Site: brandenburg
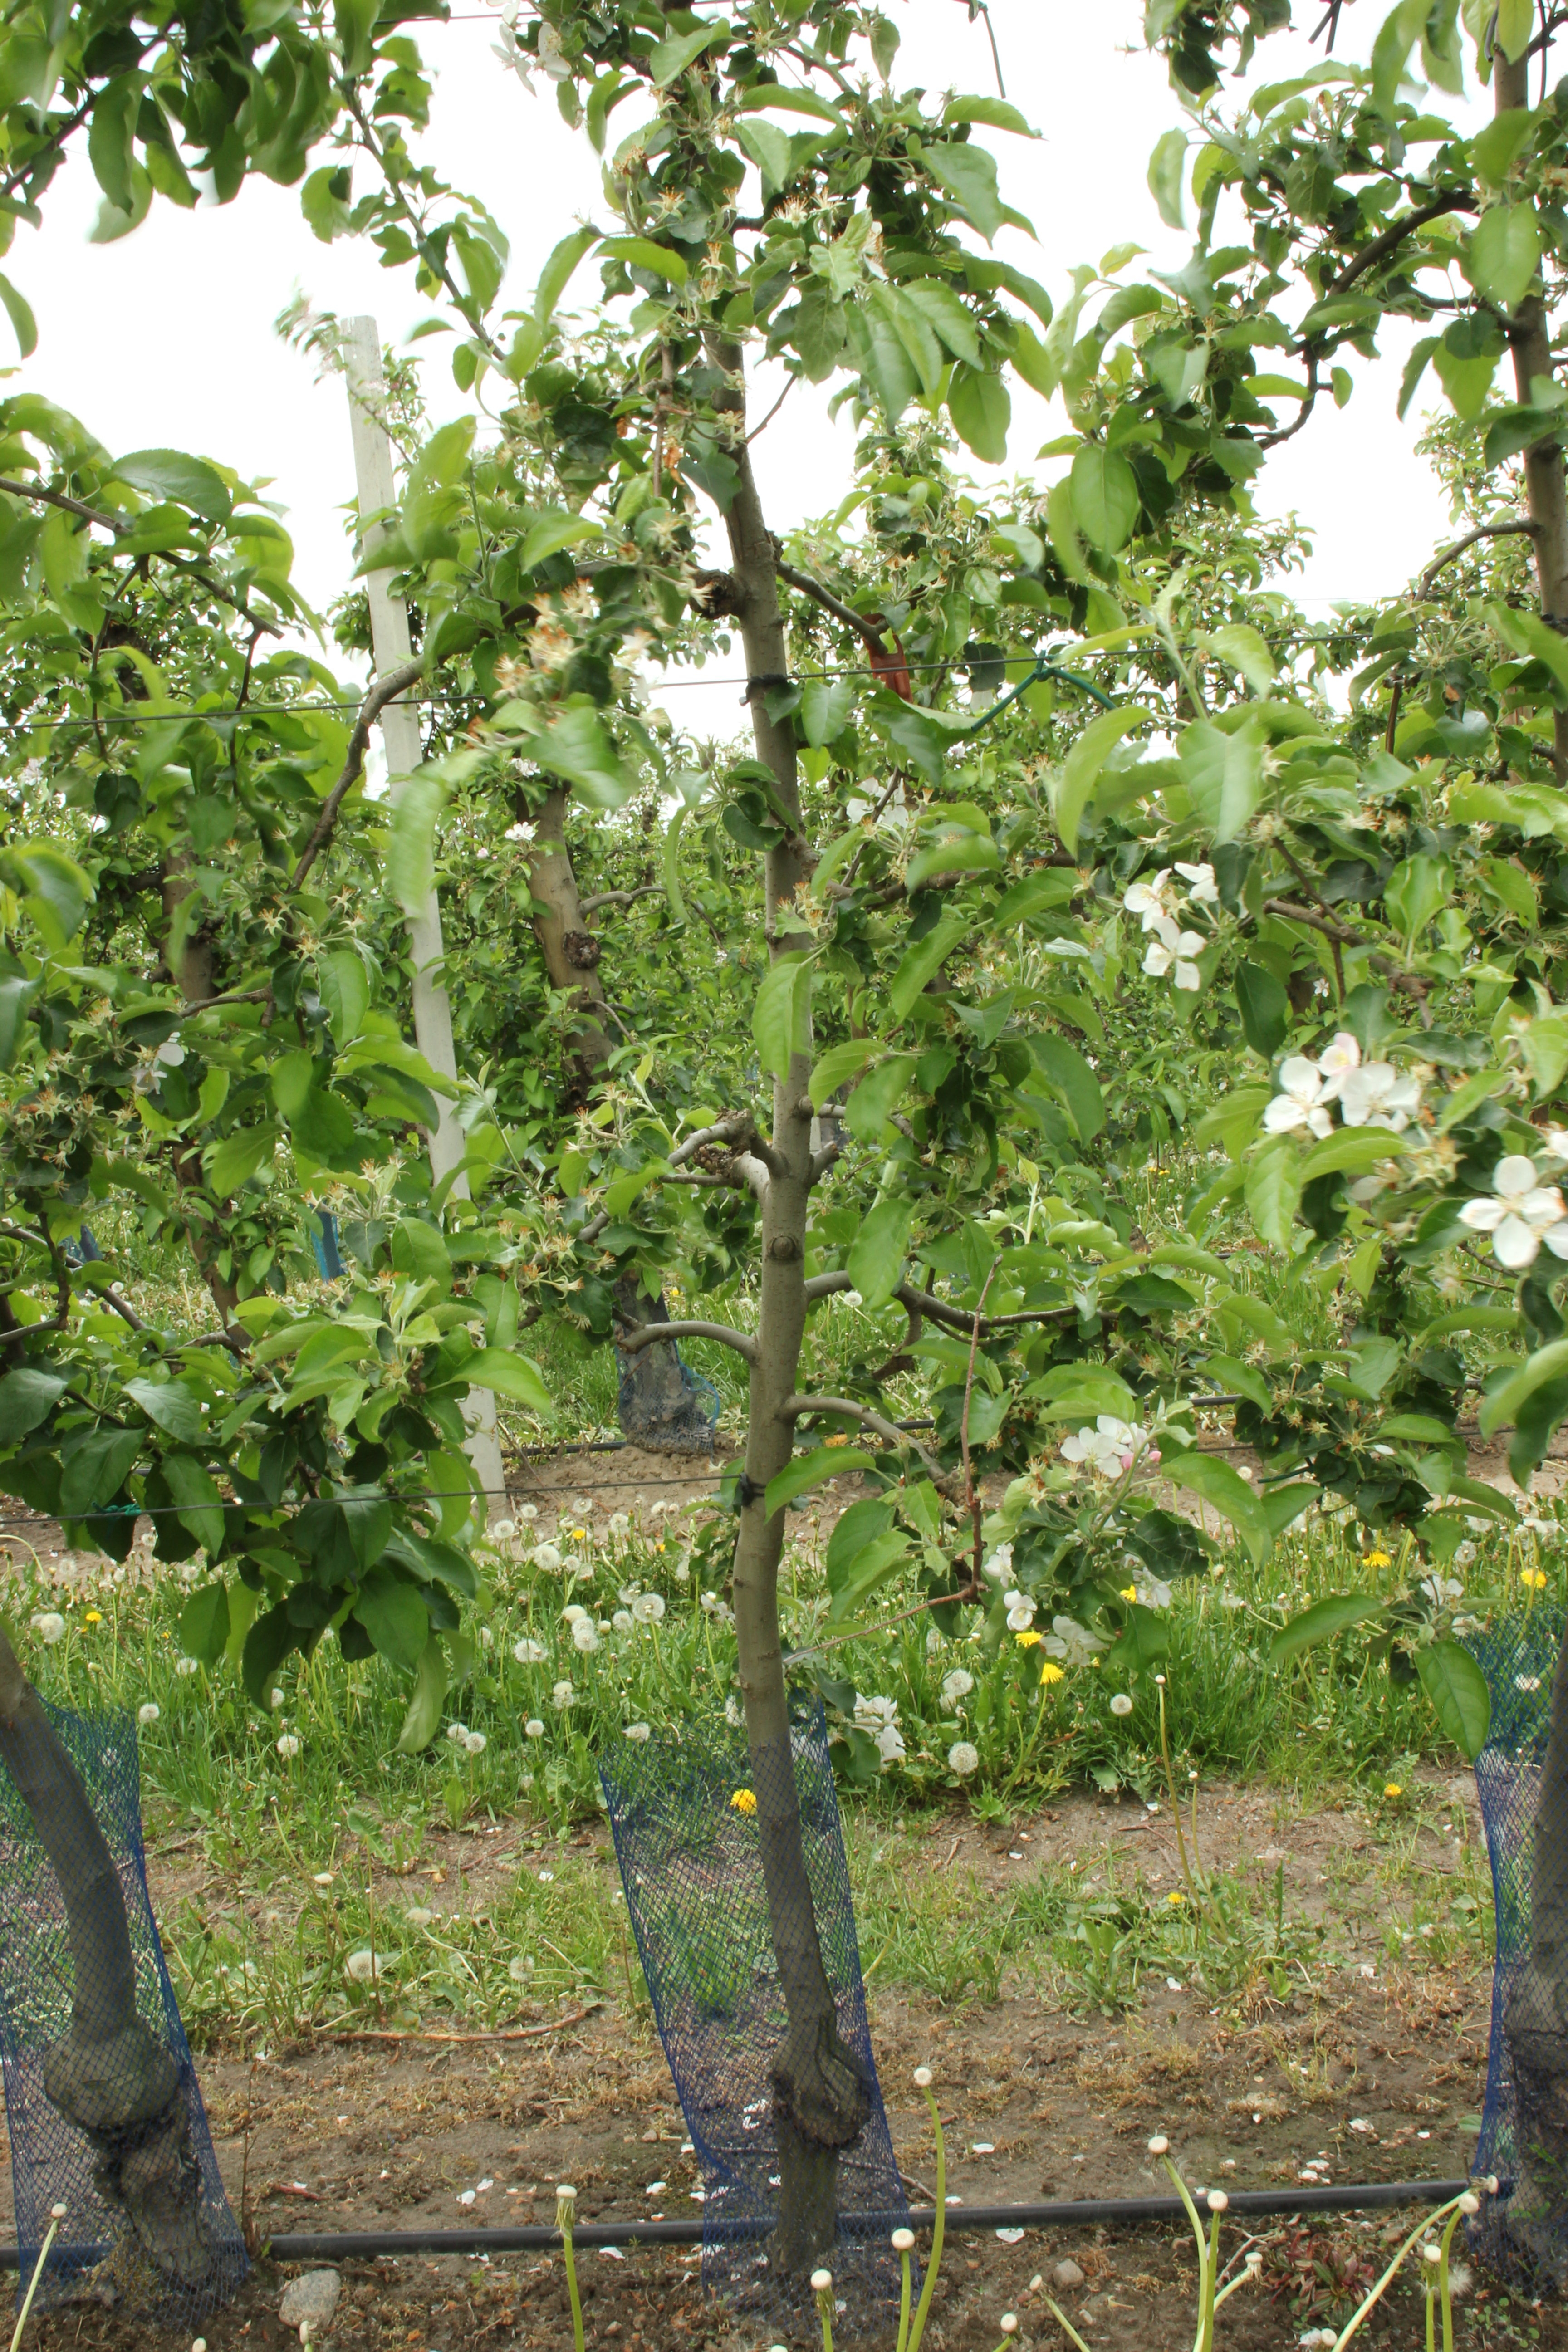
Growth stage (BBCH 67): Flowering